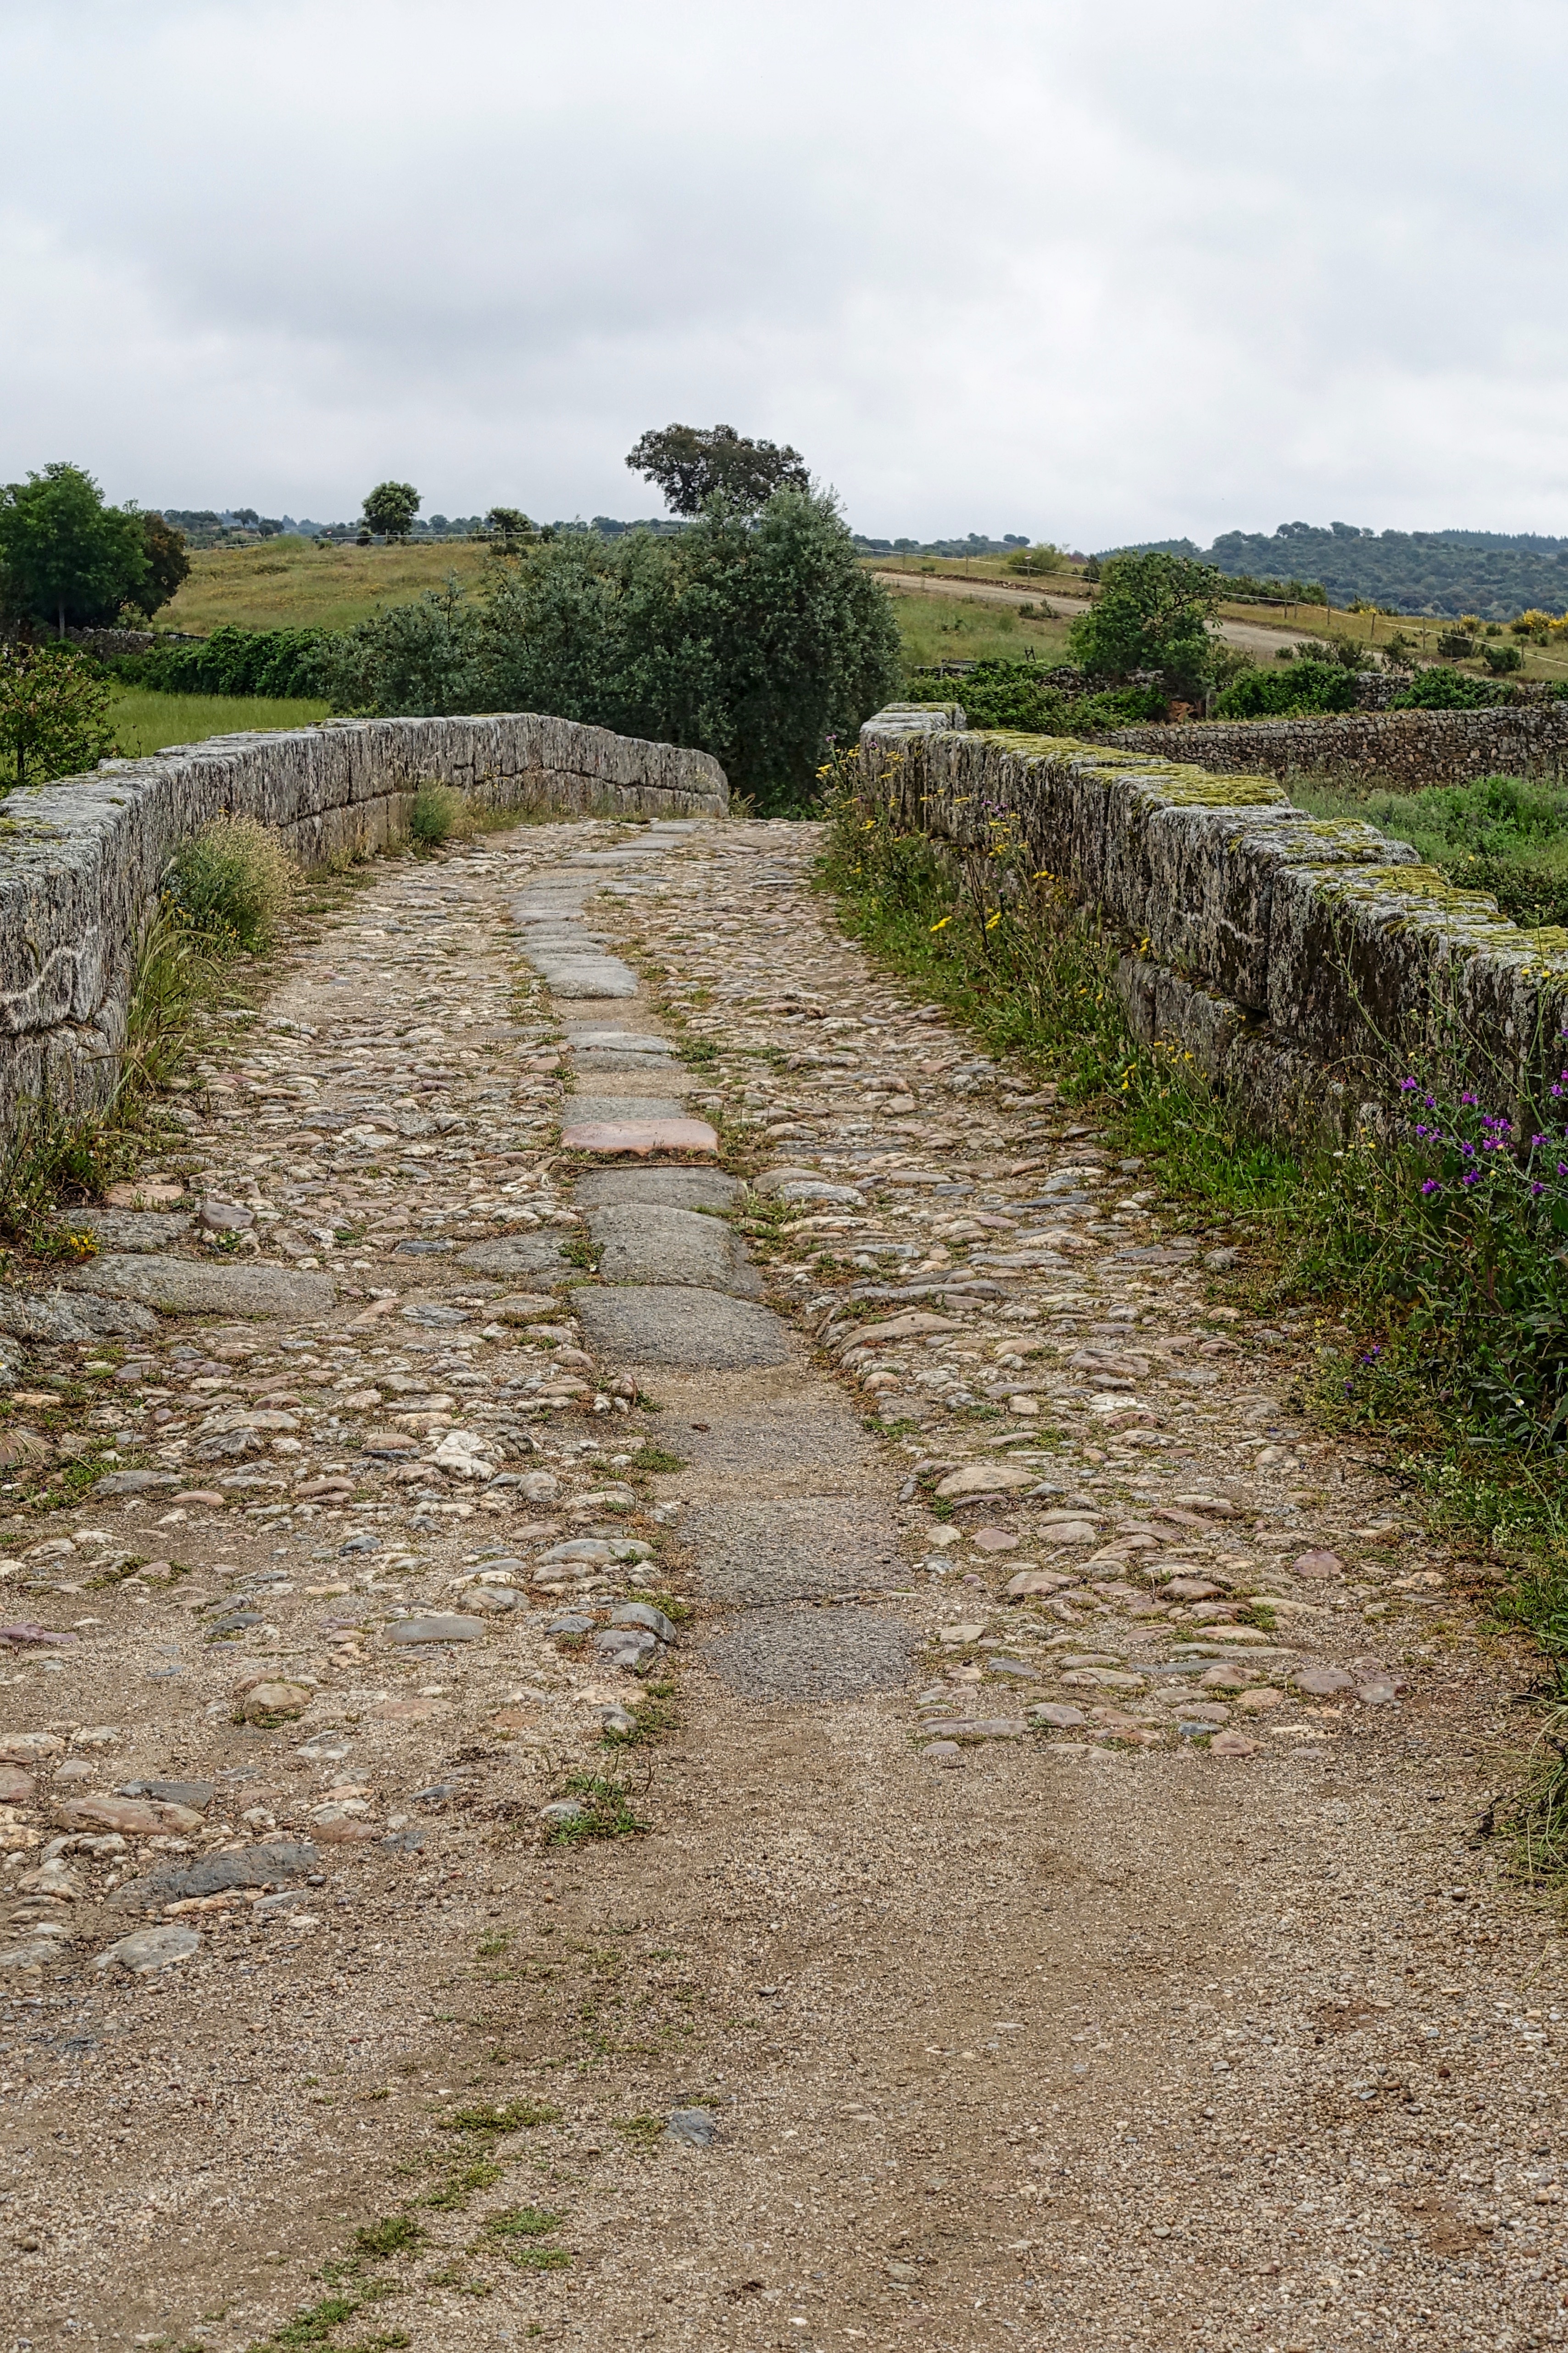
pathway, grass, structure, road, bridge, field, hill, crossing, wall, walkway, scenic, soil, historic, fortification, agriculture, terrain, waterway, ruins, ditch, rural area